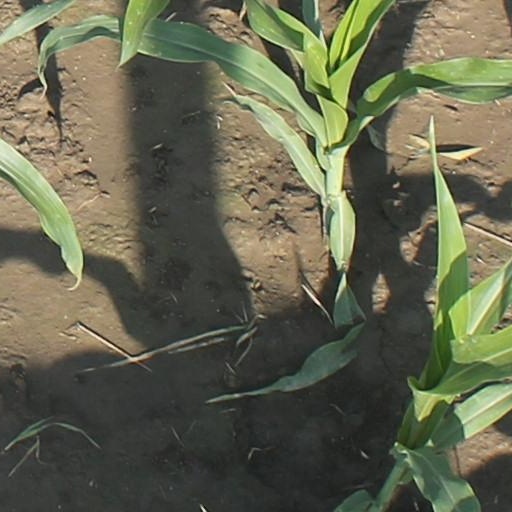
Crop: maize; corn